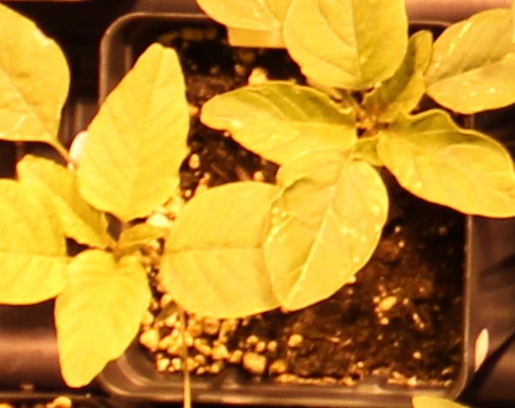
Label: Palmer Amaranth